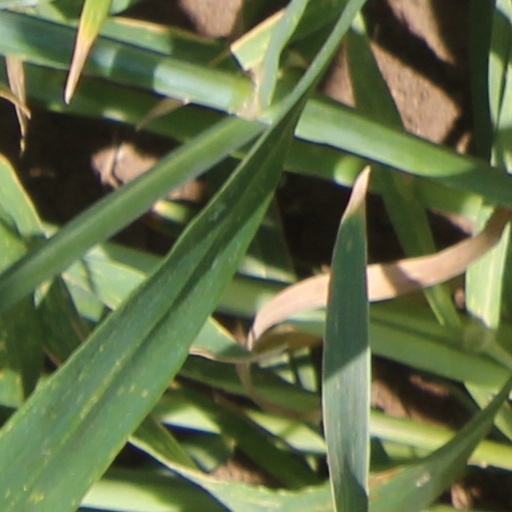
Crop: wheat